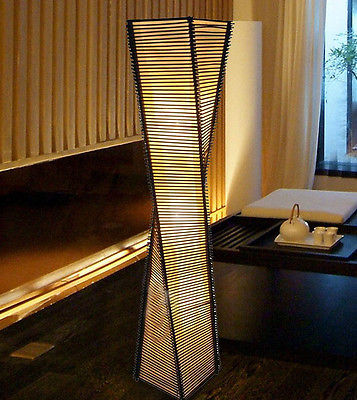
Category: lamp